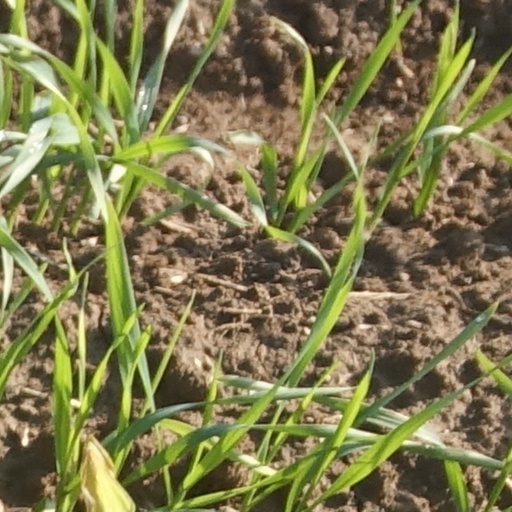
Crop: wheat